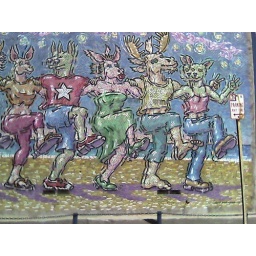
venice beach wall mural also ruined now by taggers